1921 South American Championship

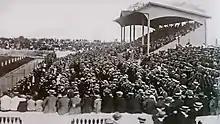
The tournament was a success, with high attendance to the matches, as shown in this photo

The inaugural match between Argentina and Brazil was attended by 30,000 spectators (although the maximum capacity of Estadio Sportivo Barracas was 22,000) due to reselling ticket for twice or more its original value. Brazil came into the field with no black players because they had been banned after a "suggestion" from the President of Brazil, Epitácio Pessoa. Therefore Arthur Friedenreich, considered the first star of Brazilian football, was not part of that team. Argentina won 1–0 with a goal scored by Julio Libonatti.